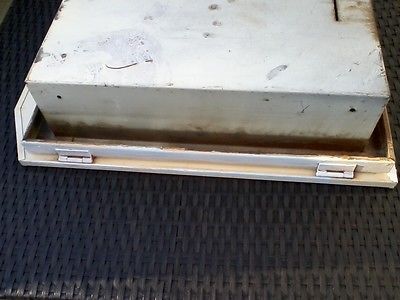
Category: cabinet